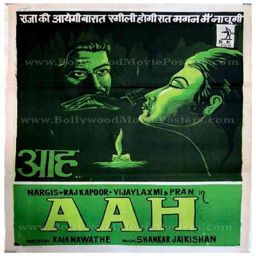
aah old movie posters for sale